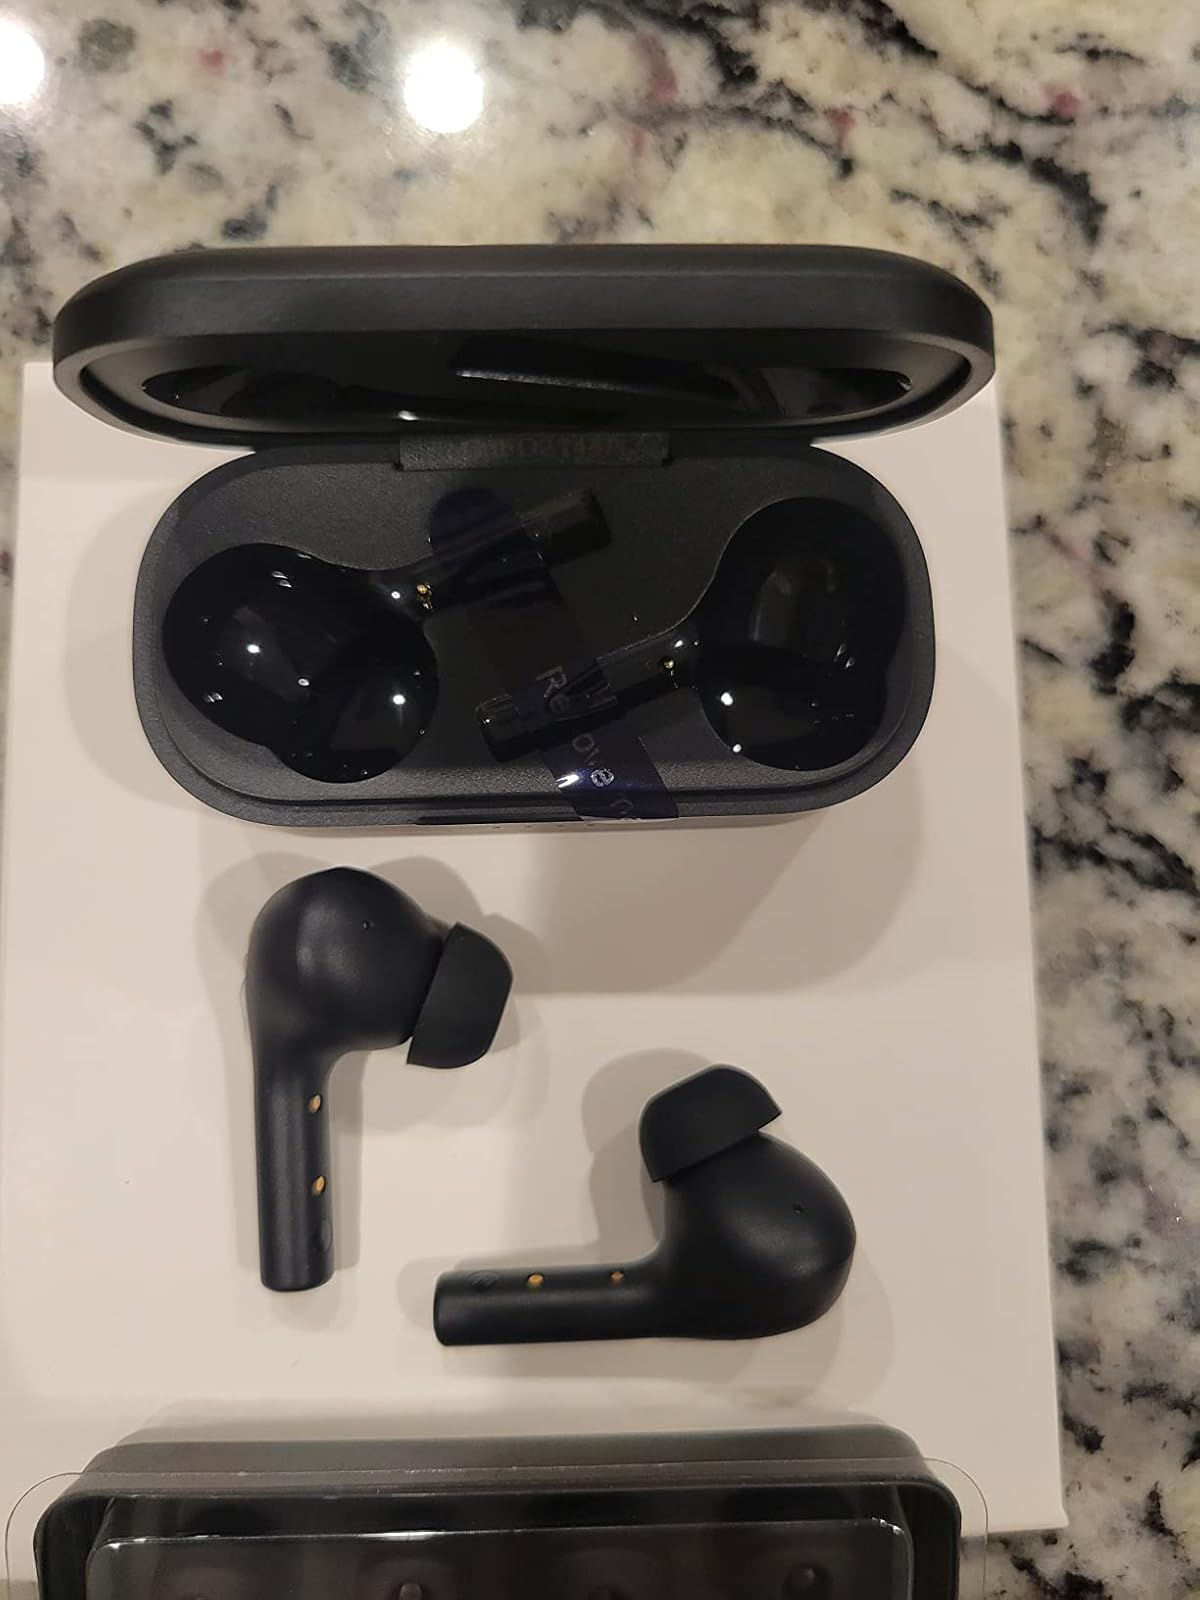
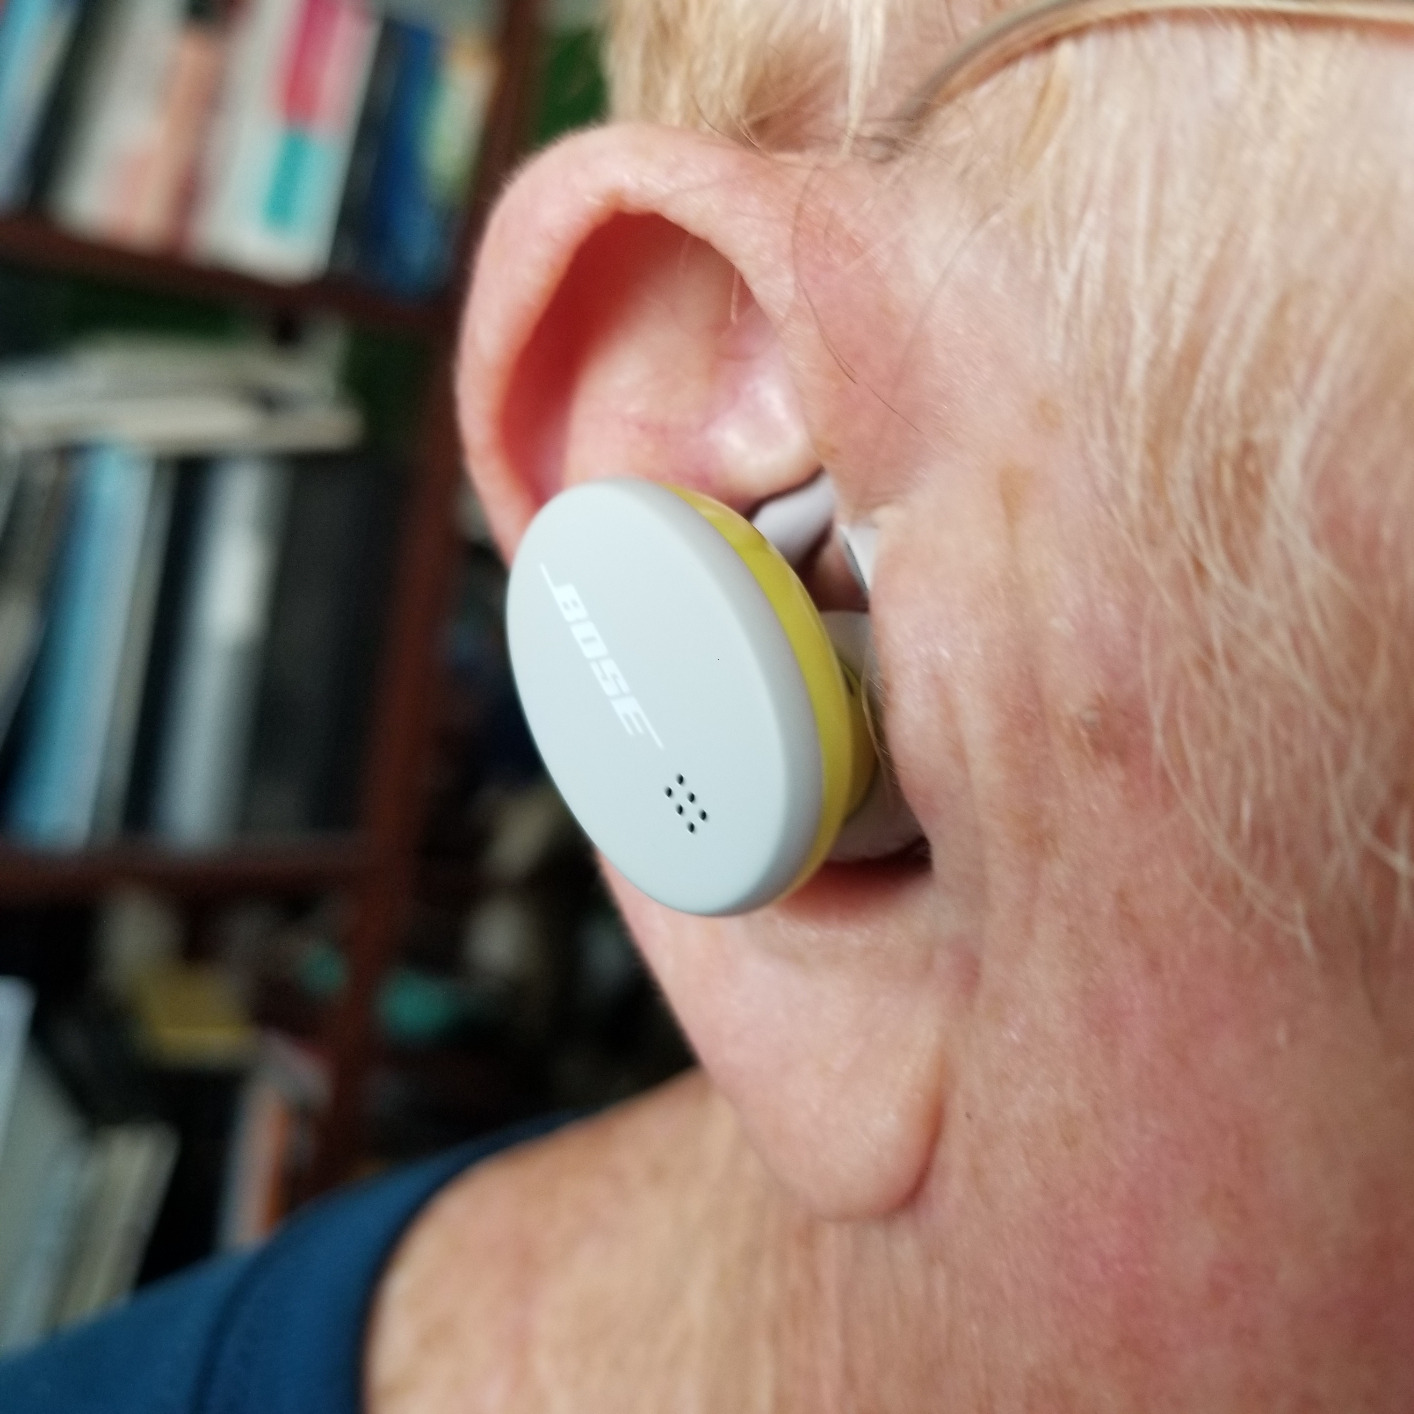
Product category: earbuds
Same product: no